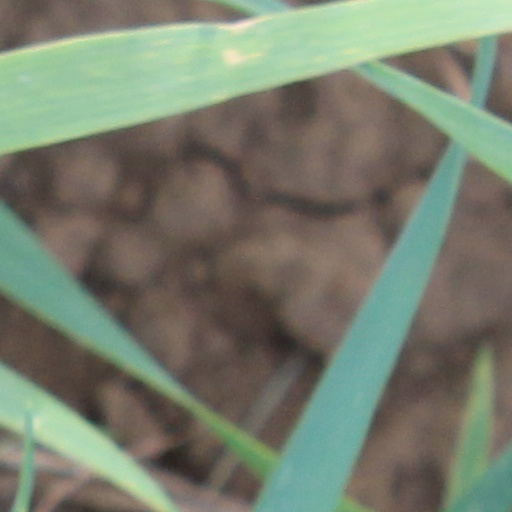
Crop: wheat